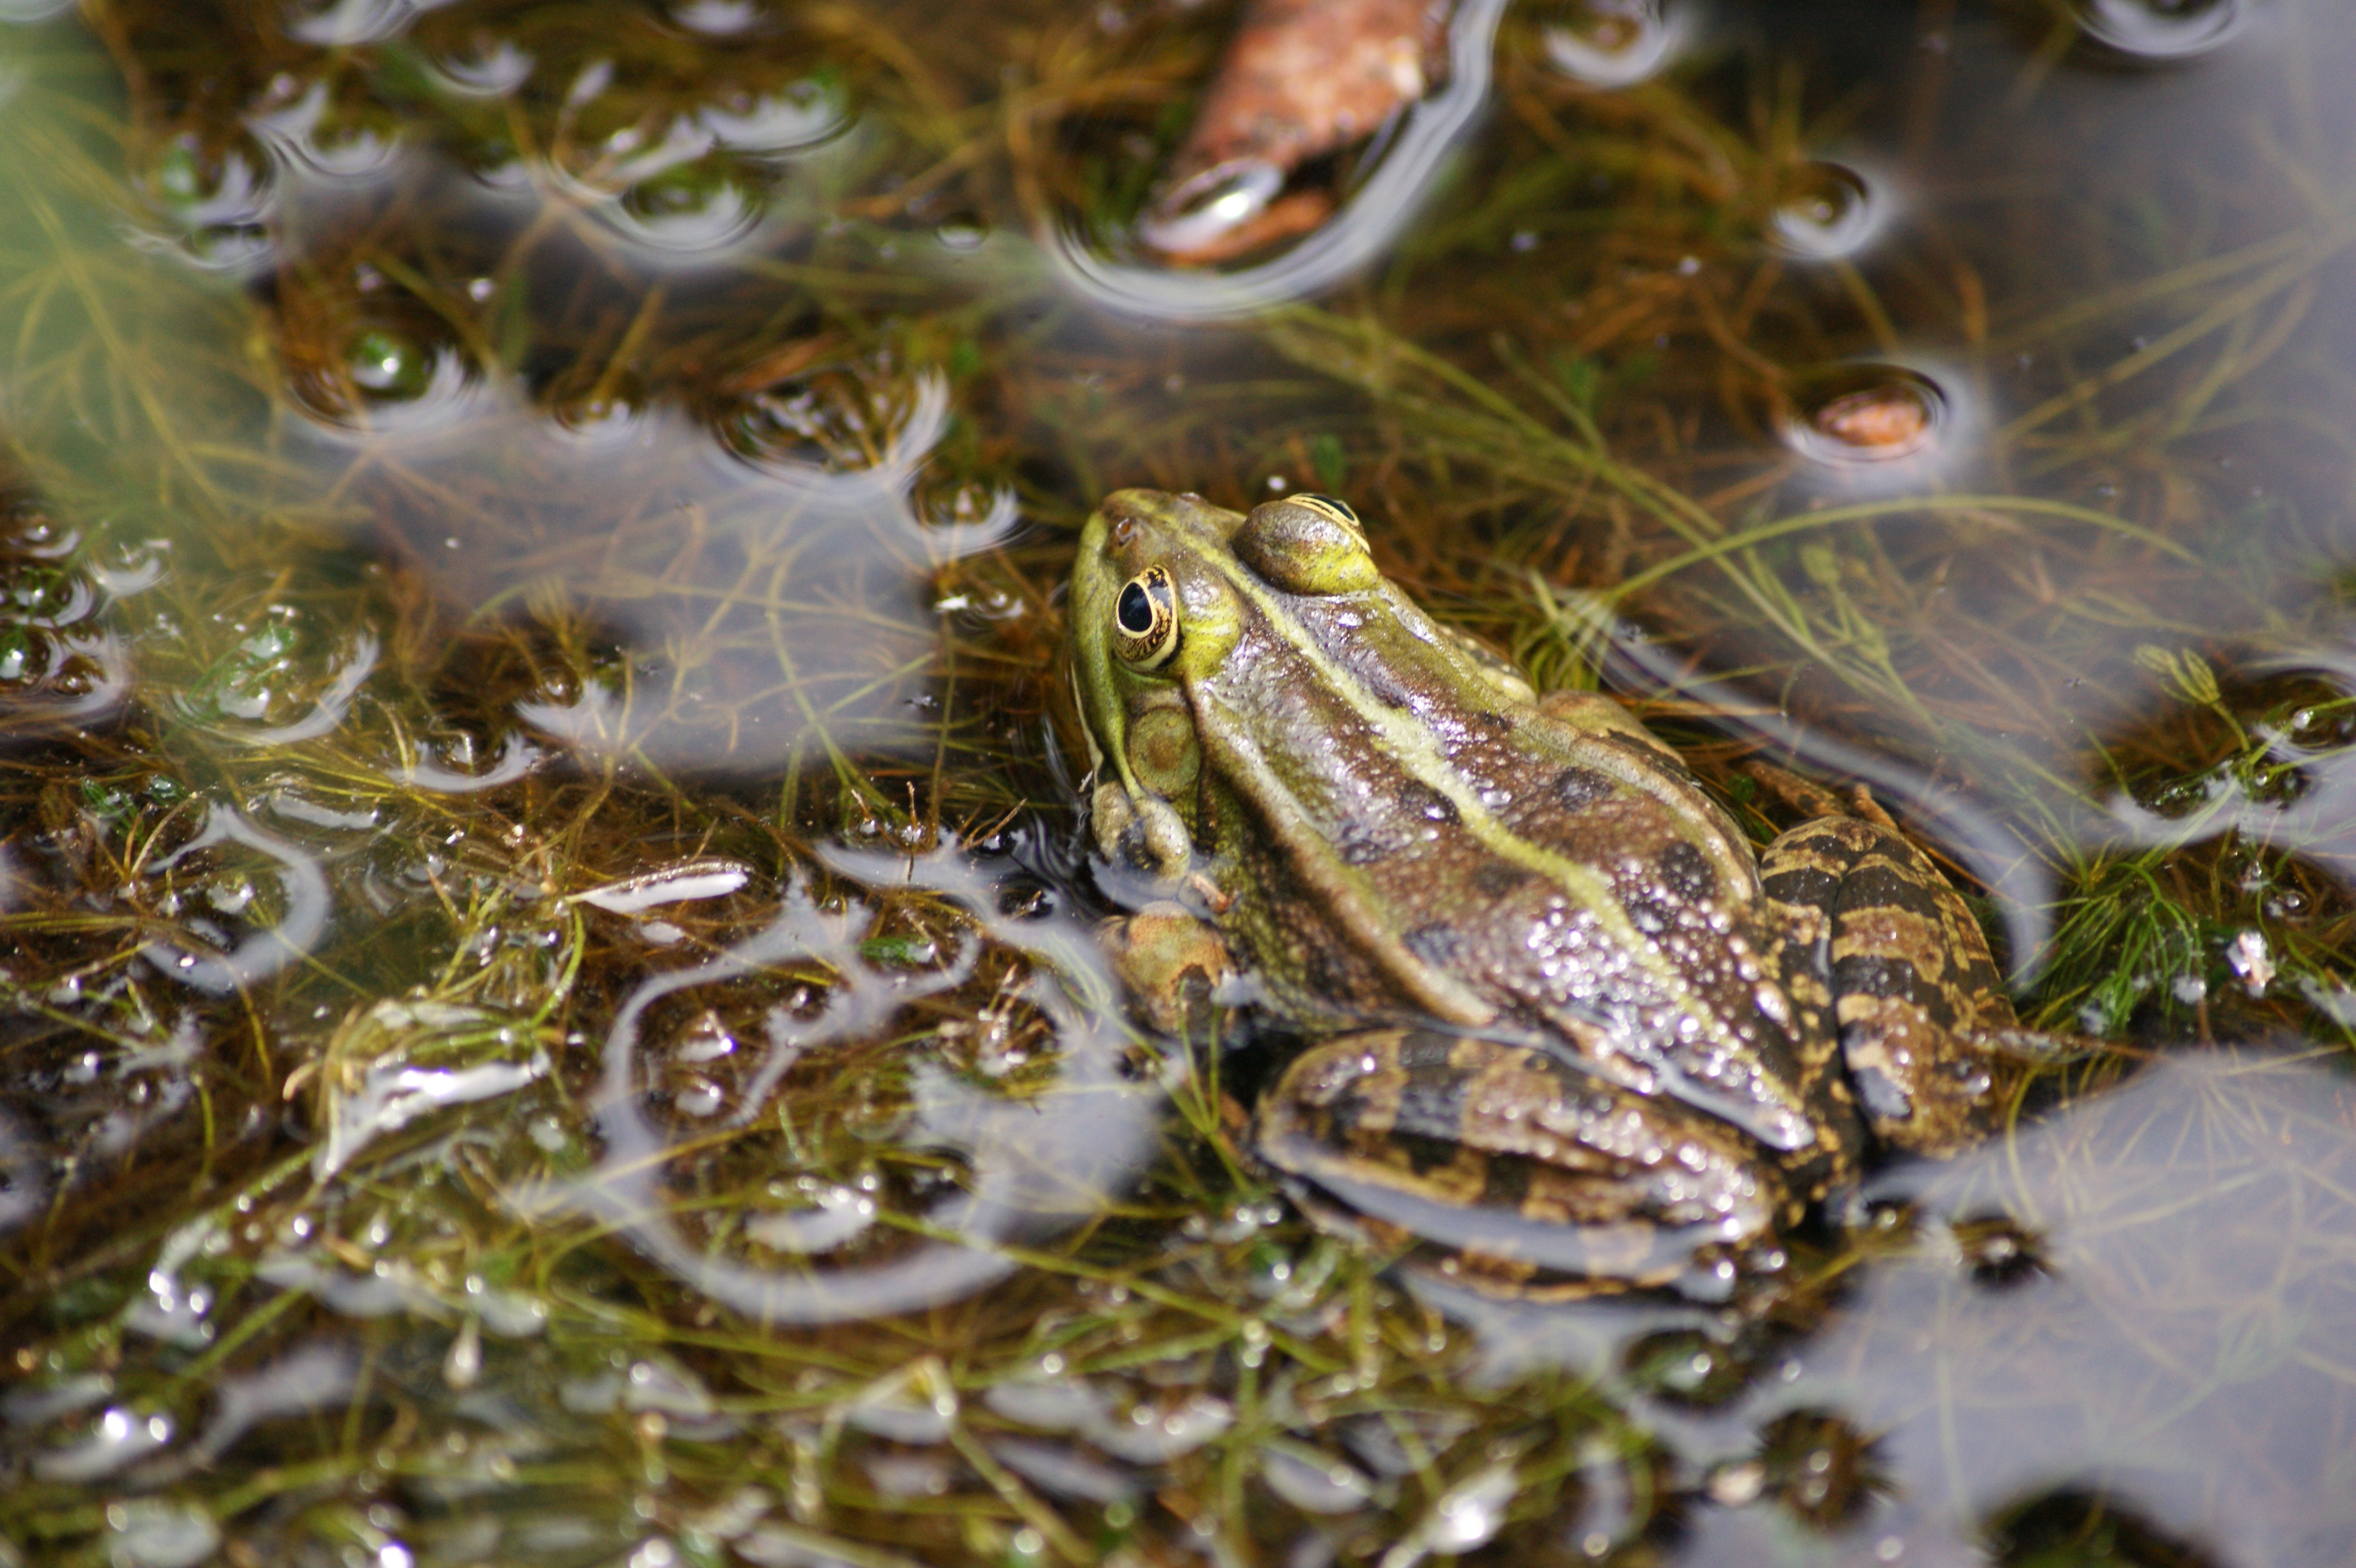
water, nature, lake, animal, pond, wildlife, green, high, biology, frog, amphibian, fauna, lily pad, newt, creature, waters, frogs, salamander, macro photography, organism, water creature, ranidae, frog face, marine biology, salamandridae